HMS Fly (1776)

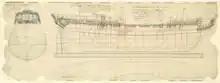
Lines of "Fly"

Between 1766 and 1780 the Admiralty had 25 vessels of her class built to a design by Sir John Williams. On 1 August 1775 the Admiralty ordered her built at Sheerness Dockyard, and she was the sixth one ordered. Her keel was laid in January 1776, she was launched on 14 September, and completed on 19 October.